Lost City Hydrothermal Field

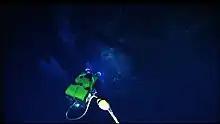
"Hercules" diving at the Lost City in 2005

The Lost City was first identified on December 4, 2000, using DSV "Alvin" and ROV "ArgoII" on cruise AT03-60 of the RV "Atlantis". The cruise lasted 34 days, during which photographs and vent chimney samples were taken.